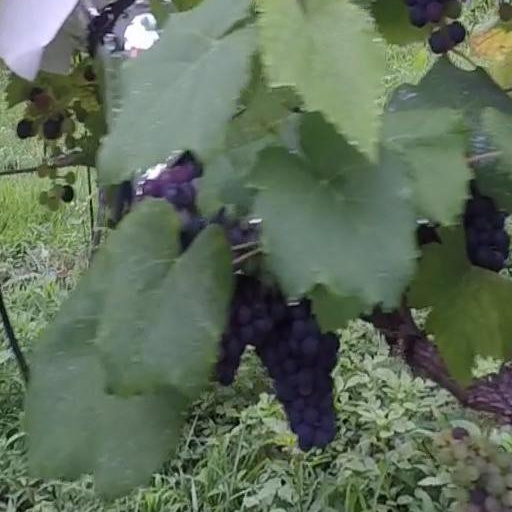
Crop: grape